New Democracy (Greece)

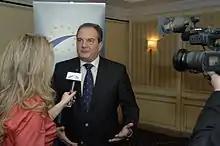
Kostas Karamanlis giving an interview at a 2008 EPP summit

Mitsotakis led New Democracy to a clear win in the June 1989 legislative elections registering 44.28% of the vote but, due to the modification of the electoral law by the outbound PASOK government, New Democracy obtained only 145 seats which were not enough to form a government on its own. The aftermath was the formation of a coalition government under Tzannis Tzannetakis, consisted of New Democracy and Coalition of the Left and Progress ("Synaspismos"), with the latter also including at the time the Communist Party of Greece. In the subsequent elections of November 1989, New Democracy took one more comfortable win, increasing its share to 46.19% of the vote and 148 seats but, under the same electoral law, they were still short of forming a government and this led to a national unity government along with PASOK and Synaspismos, under Xenophon Zolotas.